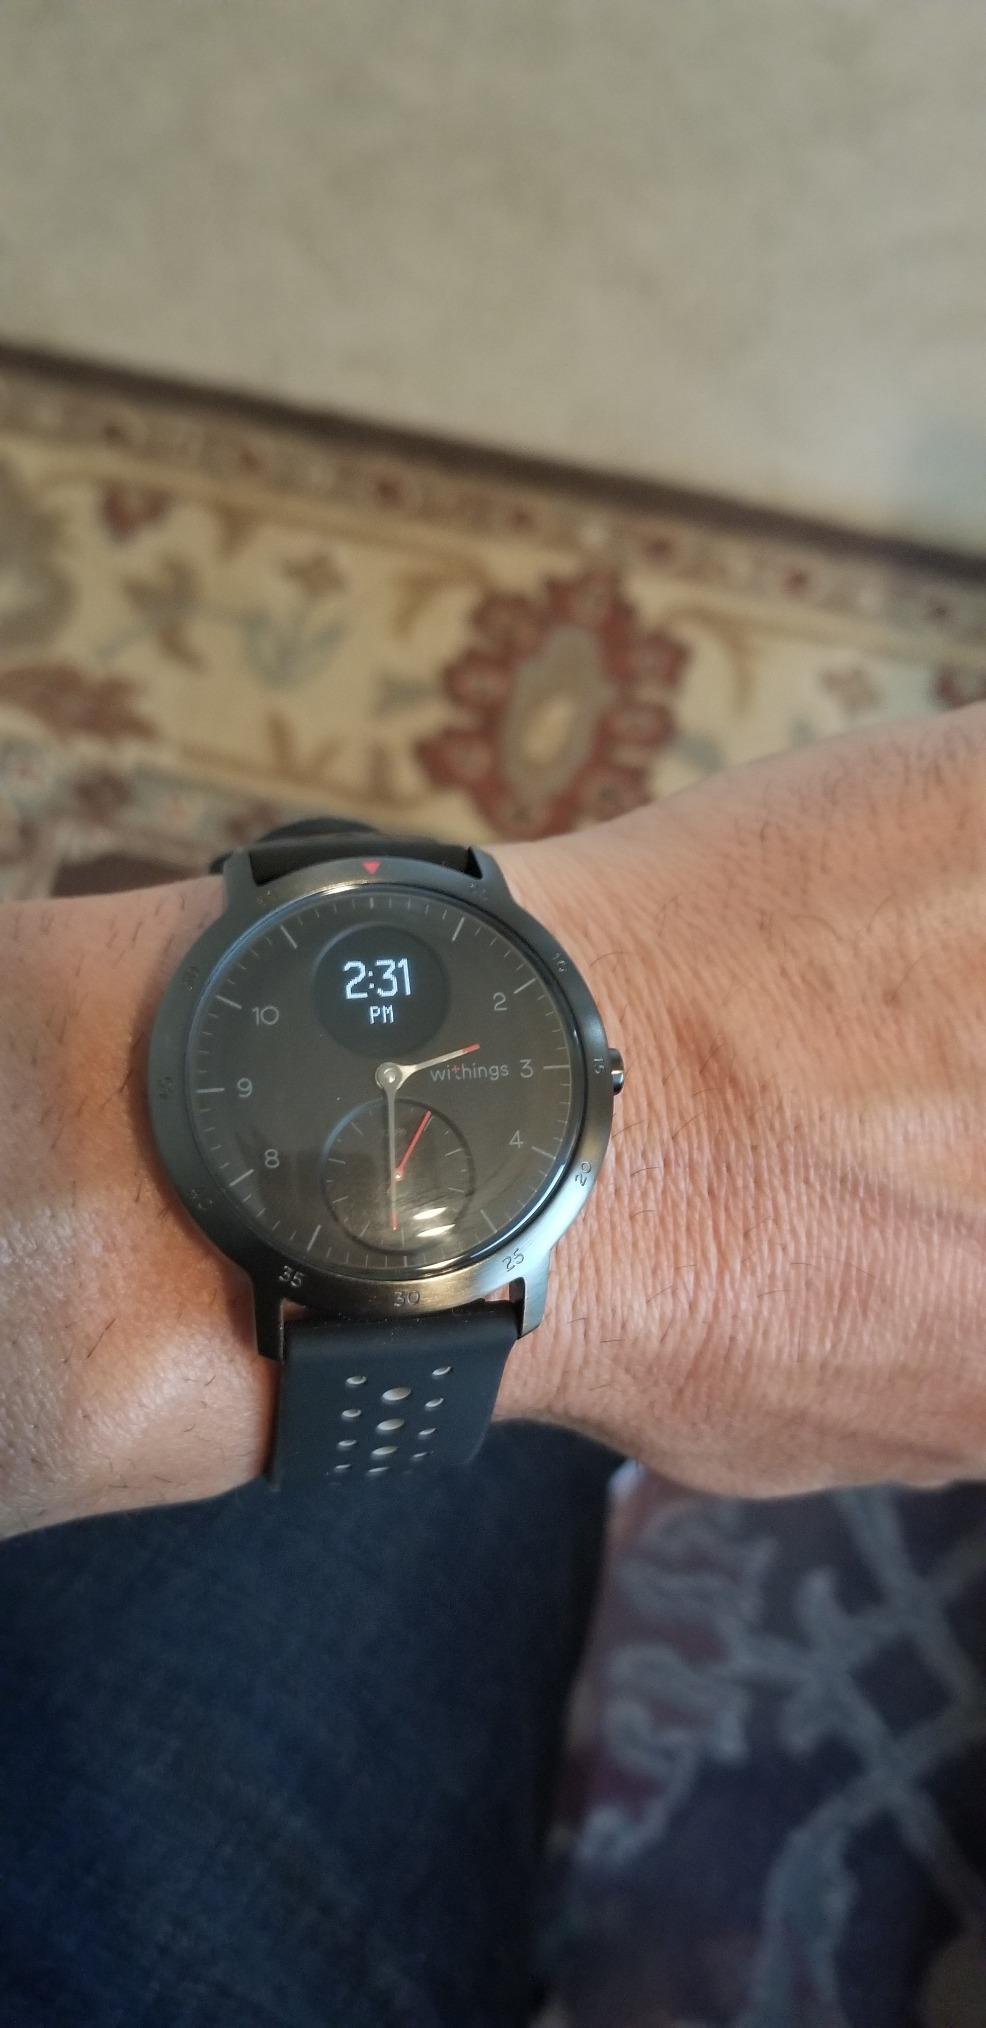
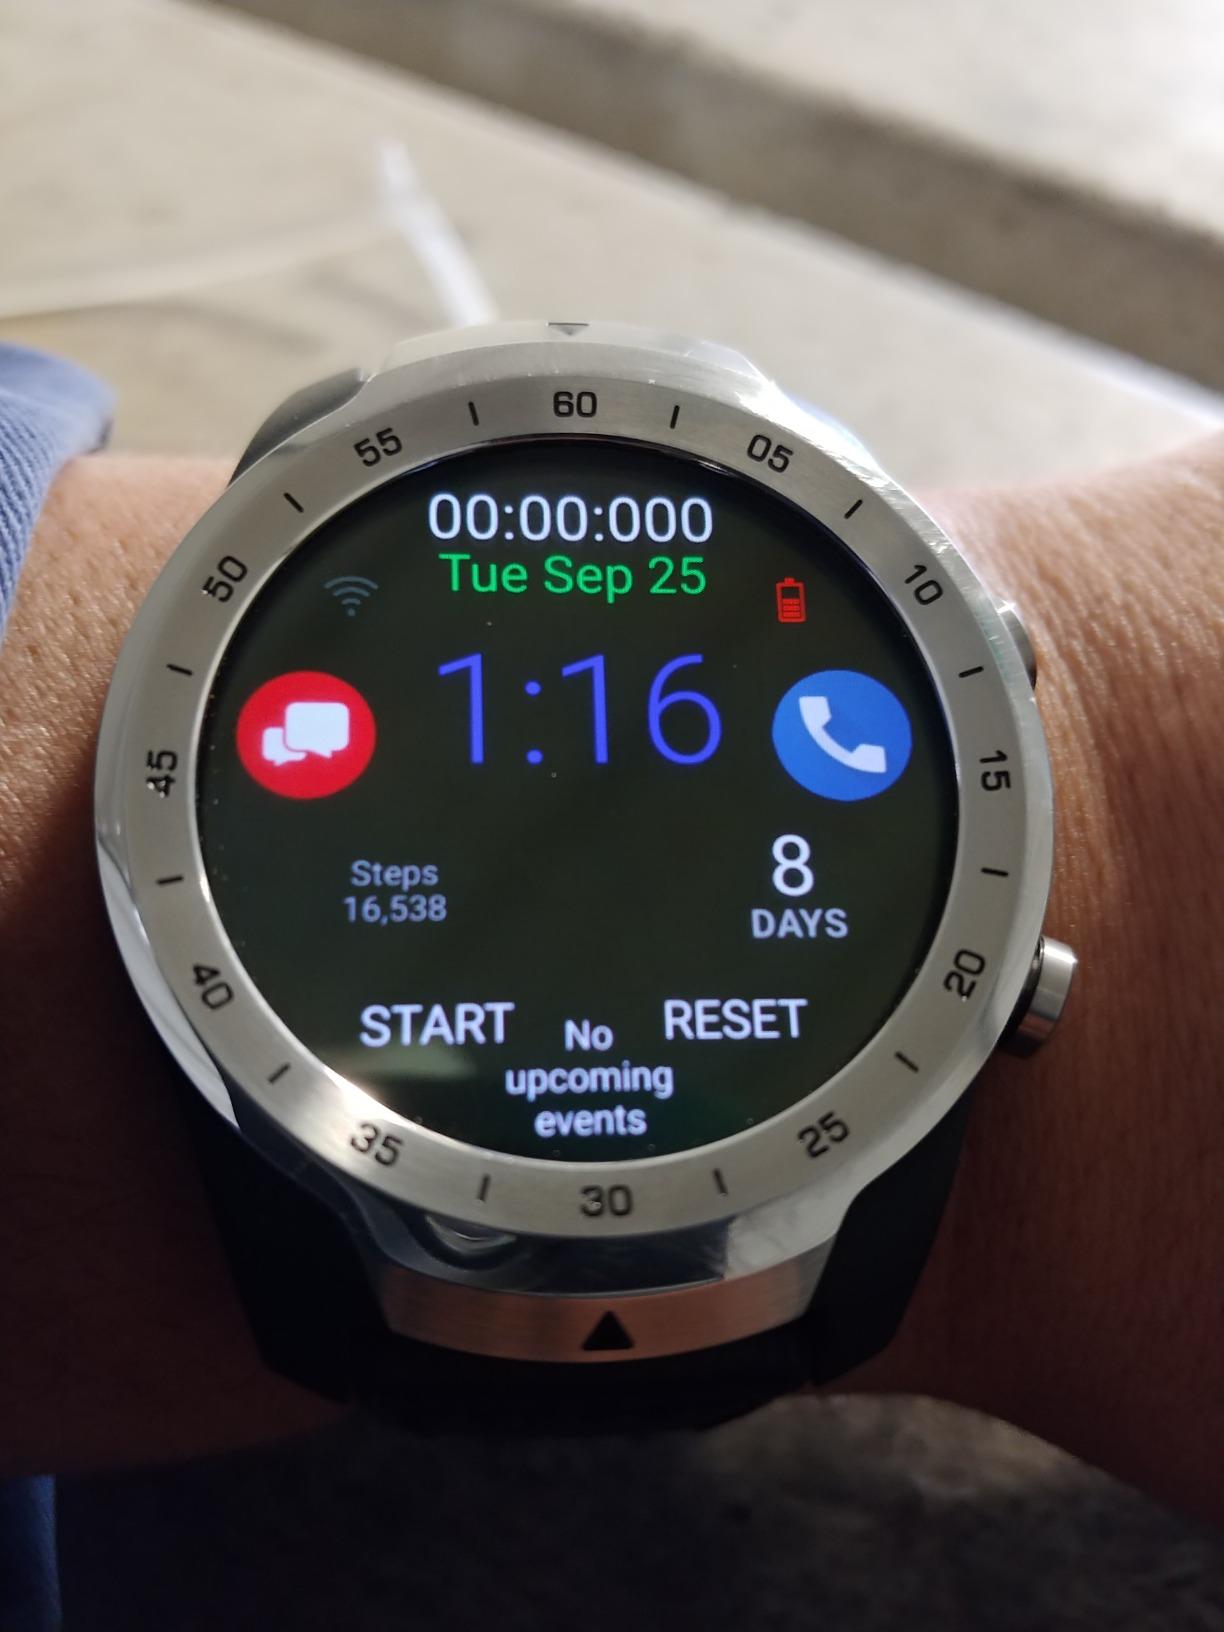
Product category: smartwatch
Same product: no